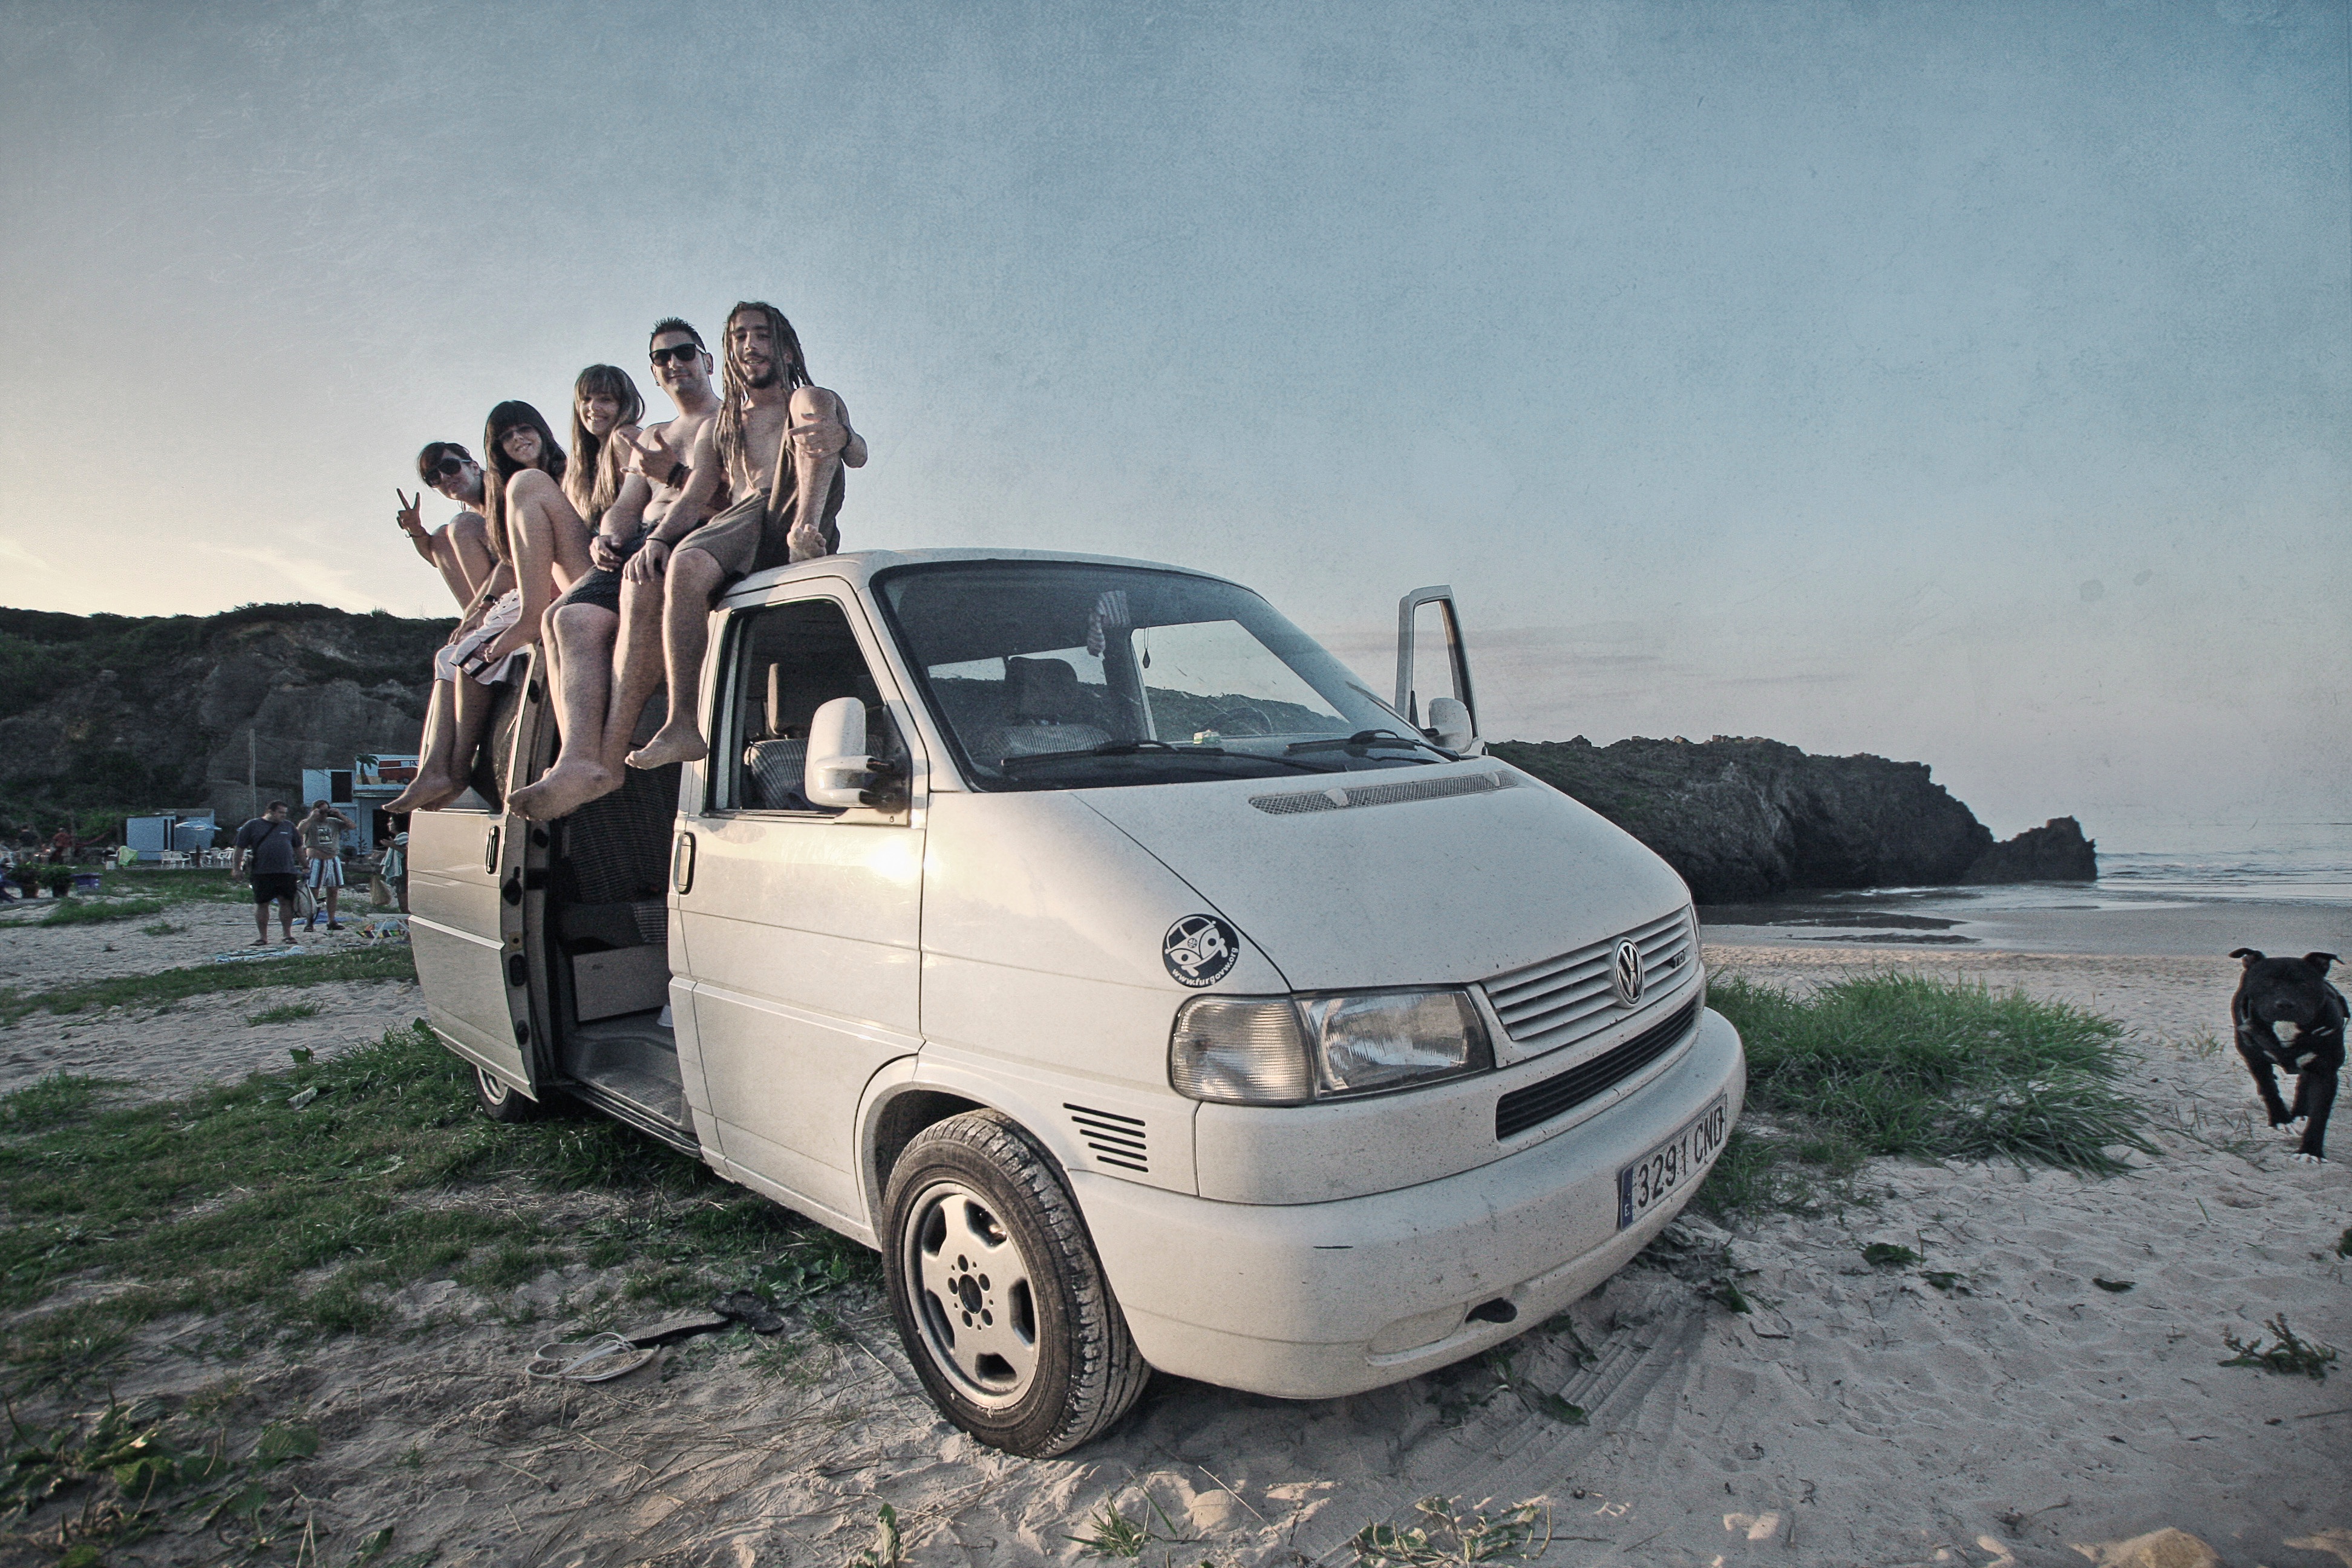
car, van, vehicle, minivan, minibus, city car, land vehicle, automobile make, compact car, microvan